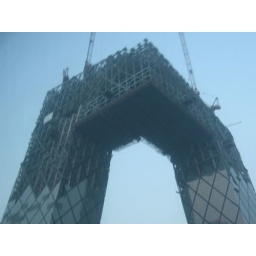
interesting building - the new CCTV tower under construction